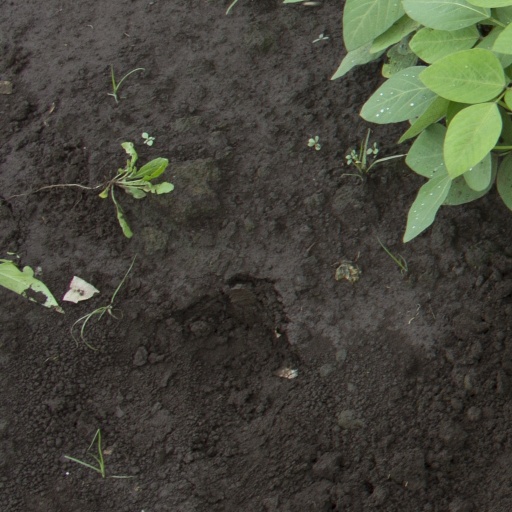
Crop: soybean